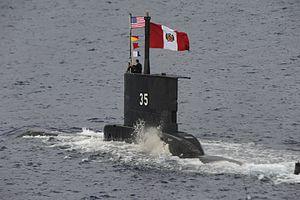
Le BAP Islay (SS-35) est le premier des deux sous-marins de classe Type 209/1100 de la marine de guerre du Pérou mis en service en 1974.